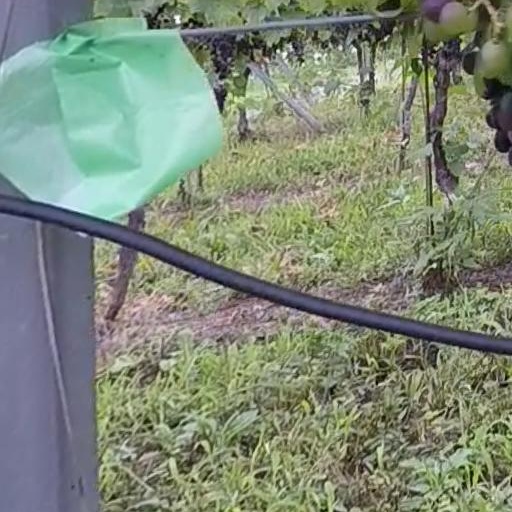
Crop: grape